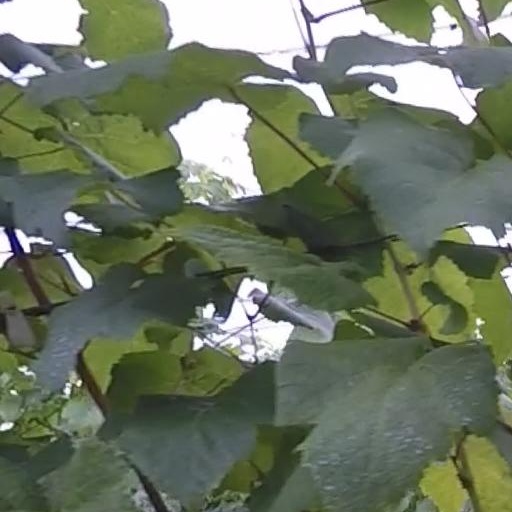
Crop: grape